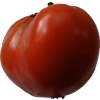
Label: tomato